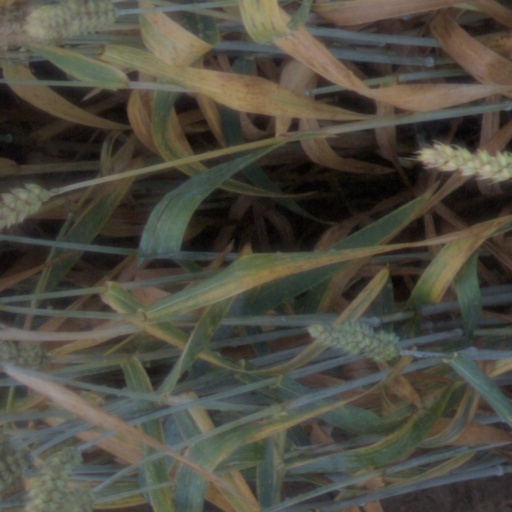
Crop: wheat